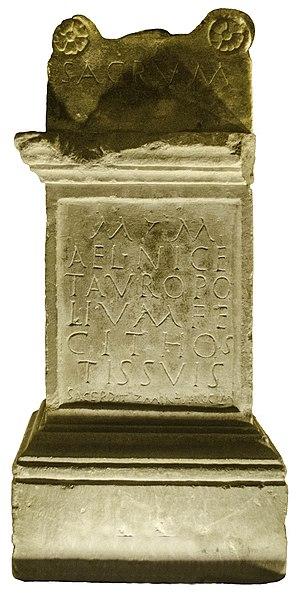
Autel taurobolique d’Aelia Nice. Musée Eugène-Camoreyt de Lectoure, Gers, France.
Les autels tauroboliques de Lectoure sont une collection de vingt autels commémorant des sacrifices, appelés tauroboles, à la déesse Cybèle et à son parèdre Attis. Découverts, pour tous ceux qui sont conservés, lors de la reconstruction du chœur de la cathédrale de Lectoure, ces autels furent aussitôt constitués en « collection publique ». S’ils ne représentent pas la moitié des autels tauroboliques actuellement conservés en France, comme cela a été longtemps affirmé, c’est du moins la collection la plus importante au monde par la quantité, la cohérence et l’état de conservation. Ils se trouvent au Musée Eugène-Camoreyt de Lectoure.